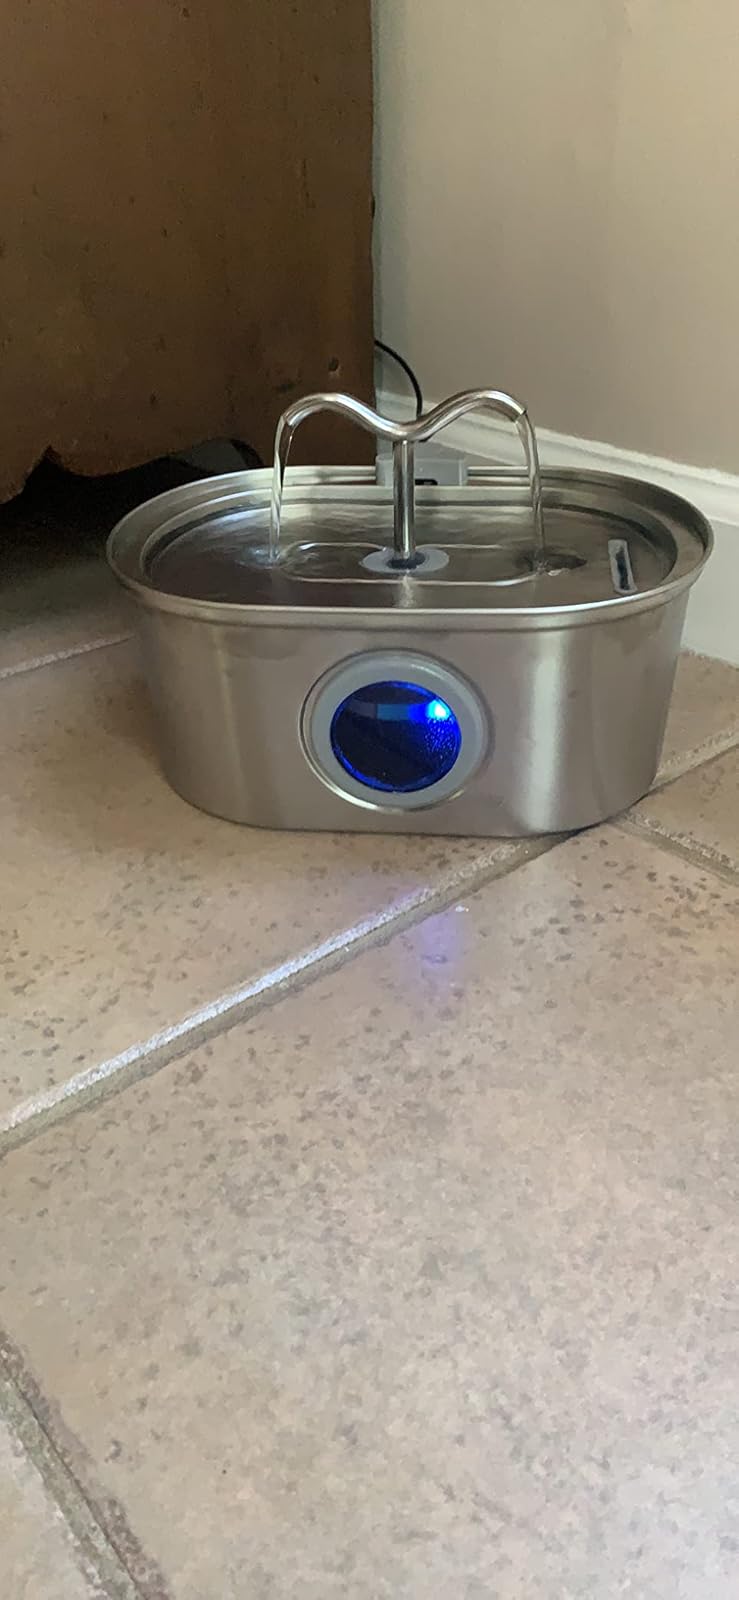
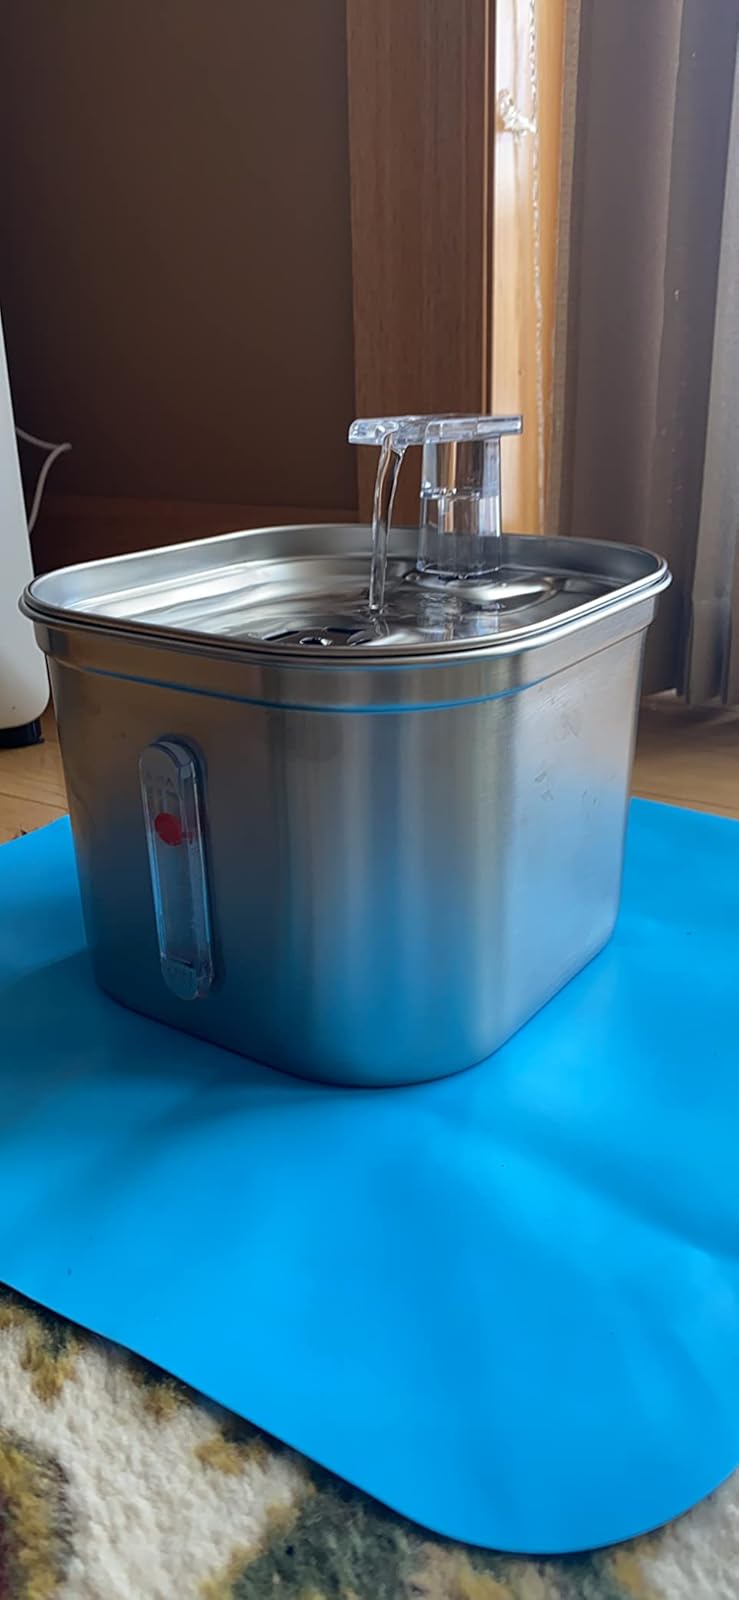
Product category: items_bowl
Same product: no